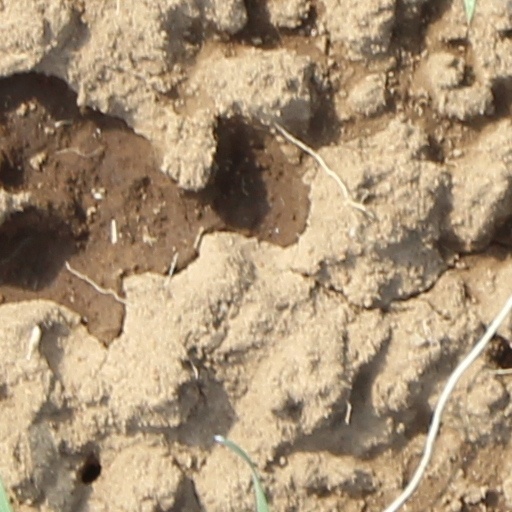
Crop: wheat